Salvatore Aranzulla

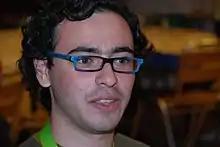
Aranzulla in 2007

Born in Mirabella Imbaccari, a Sicilian hamlet, by parents Giovanni and Maria in a family of four children; his three brothers are Giuseppe, Davide, and Elia. His father was a nurse in Caltagirone hospital and the mother a housekeeper. He attended the scientific high school in Piazza Armerina.